Protonuraghe

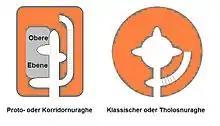
Plan of a protonuraghe (left) and a classic nuraghe (right)

A protonuraghe is a style of megalithic building dating from the first half of the 2nd millennium BC that precedes the classical nuraghe in Sardinia. Of the approximately 7,000 nuraghes, only 300 belong to this type.